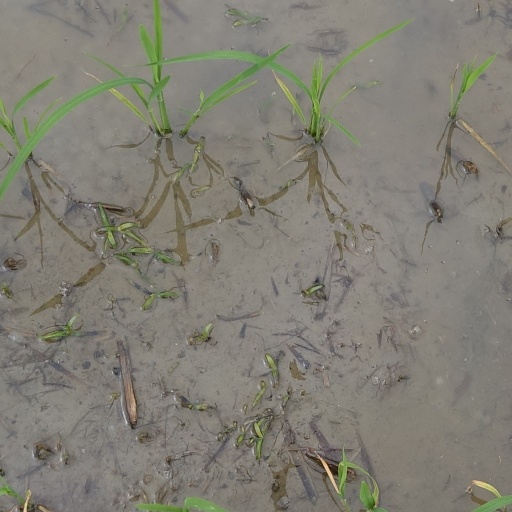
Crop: rice